Jawad Hassan

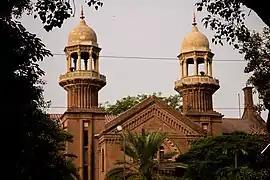
Lahore High Court

Jawad Hassan (born 28 July 1967) is a Pakistani jurist who has been Justice of the Lahore High Court since 26 November 2016. Earlier he served in the Advocate General Punjab office as additional advocate general and represented the government of Punjab in Supreme Court of Pakistan and in Lahore High Court as well.